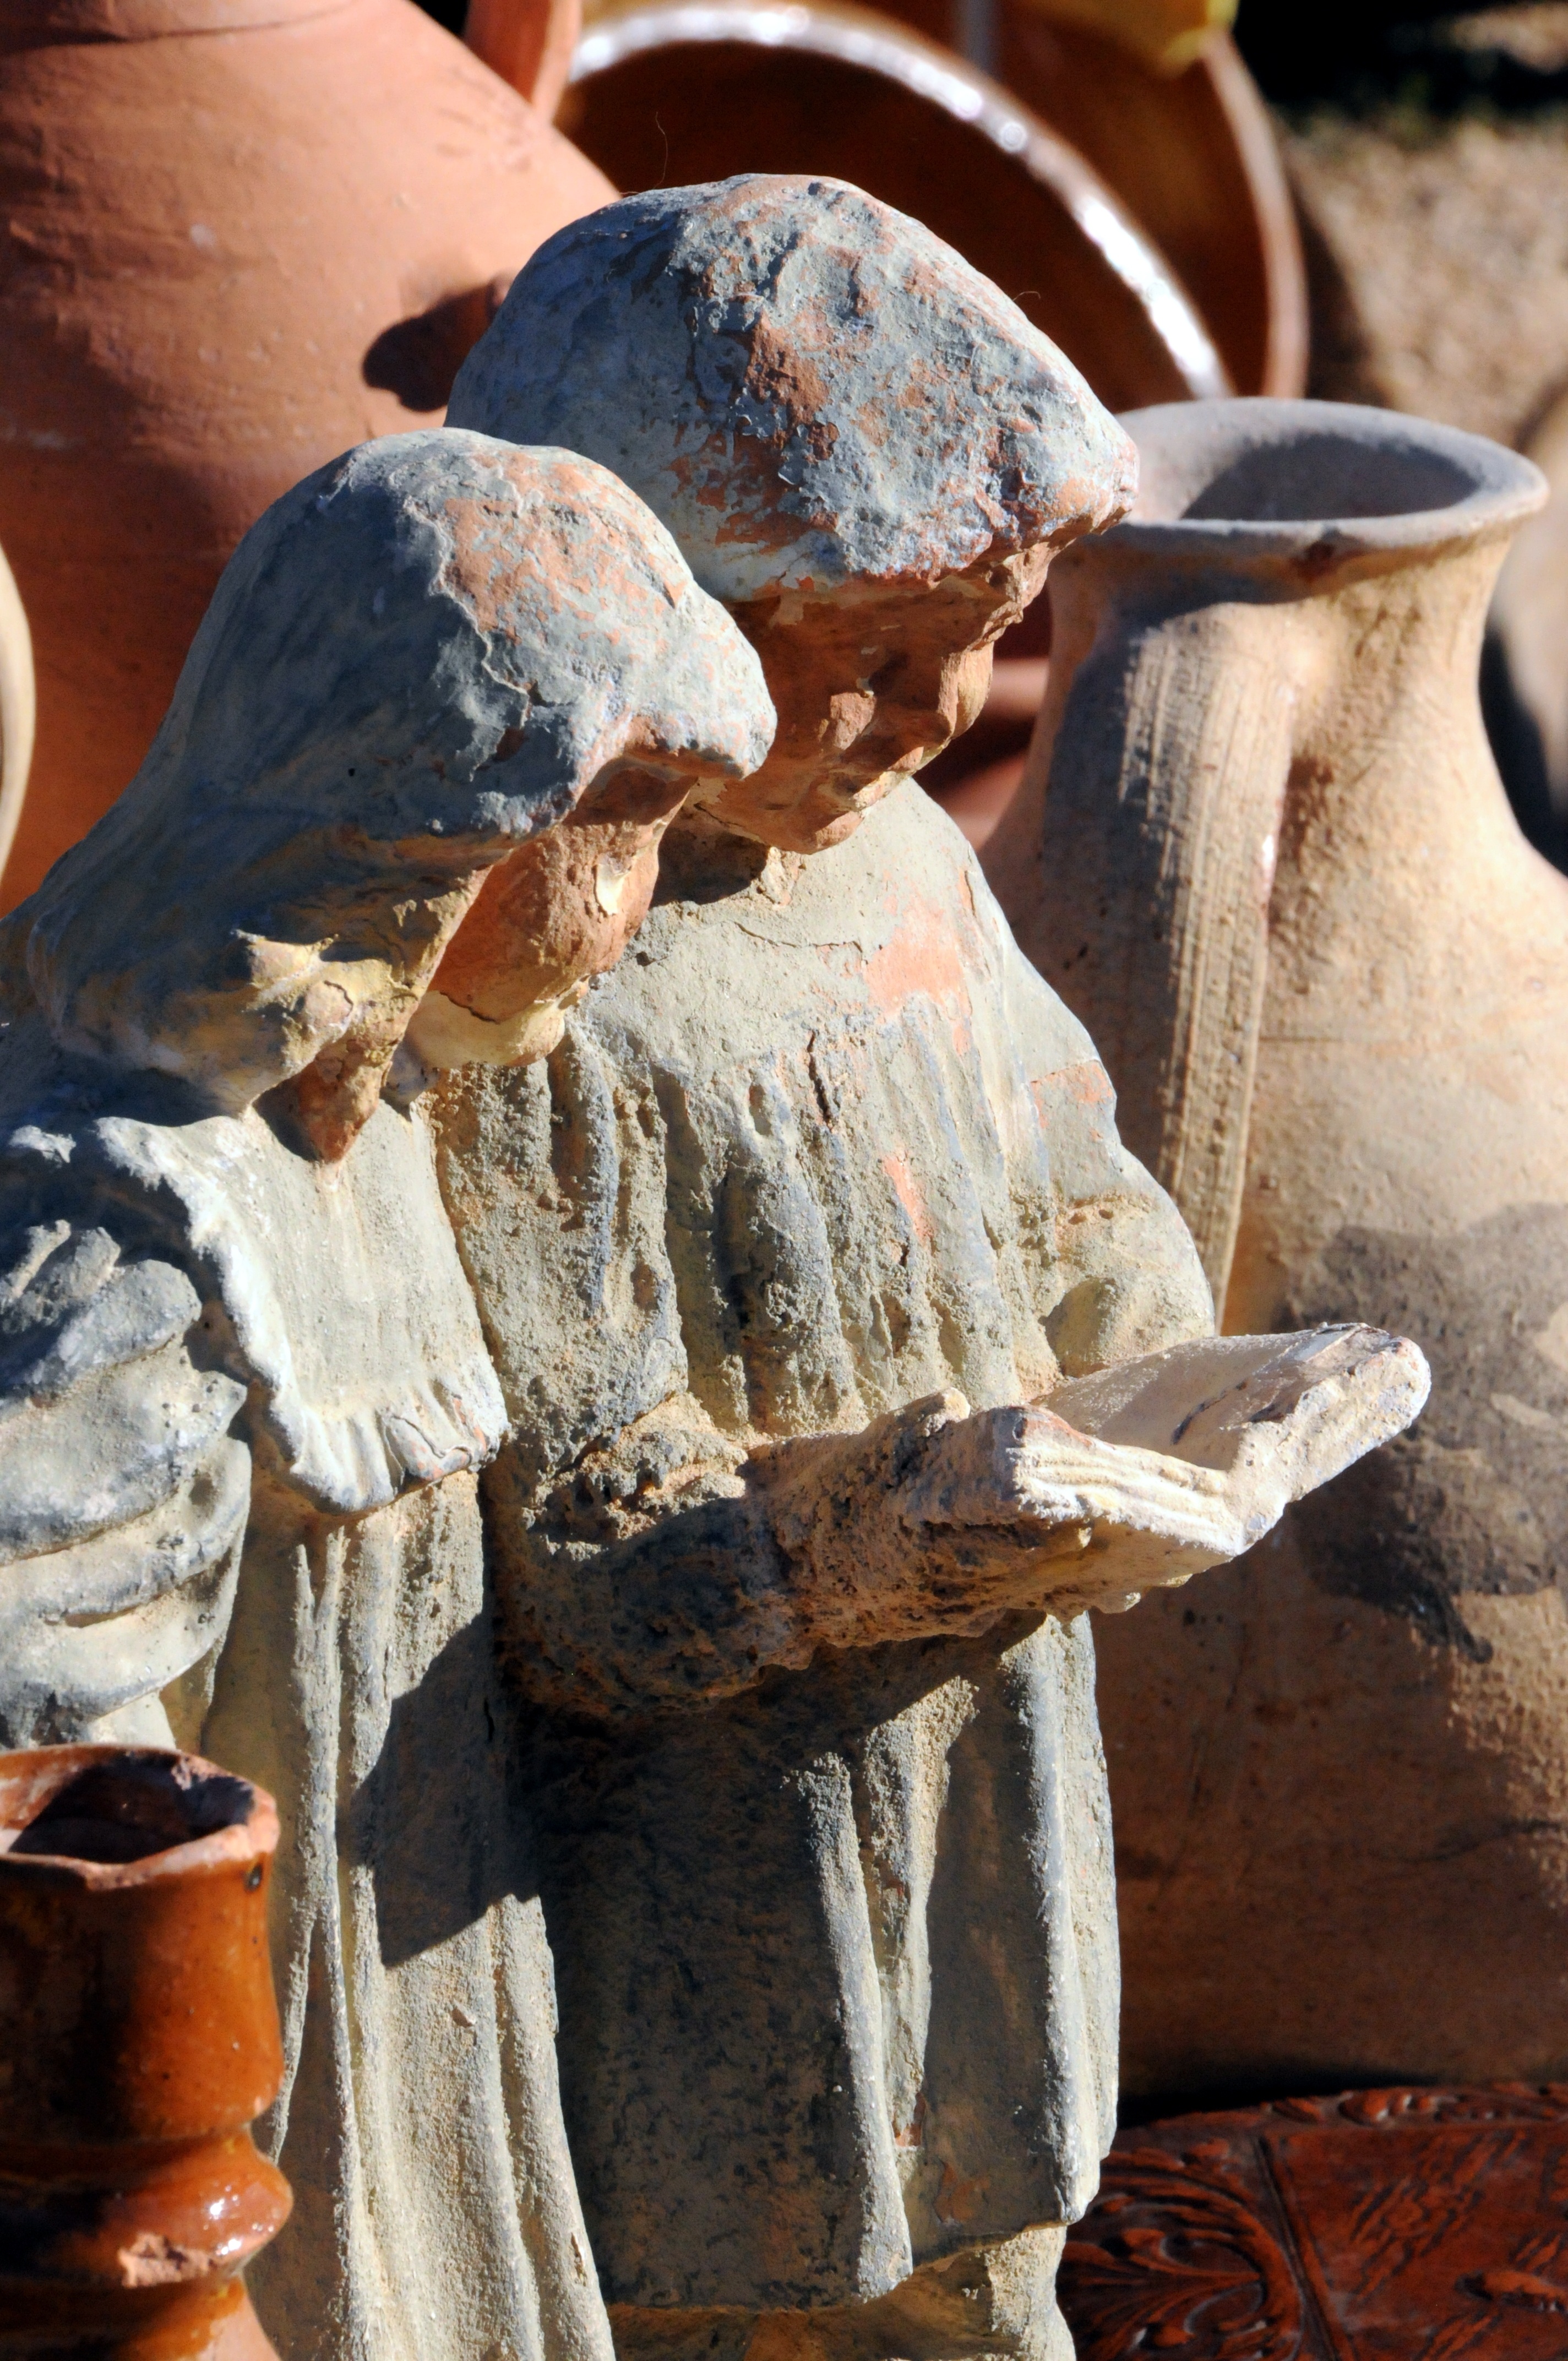
wood, monument, statue, pottery, terracotta, sculpture, art, children, anthropology, temple, carving, tradition, flea market, ancient history